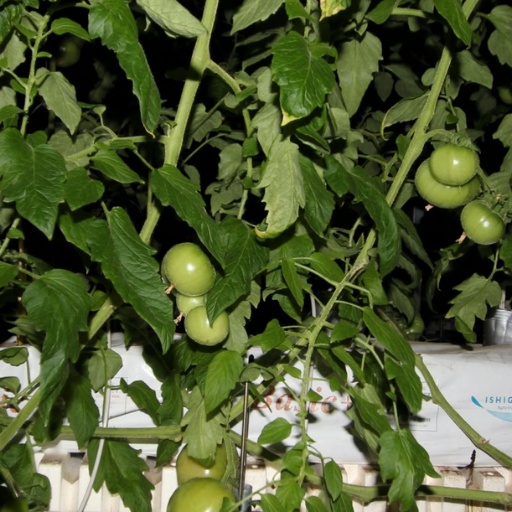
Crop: tomato